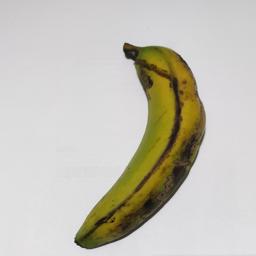
Banana variety: Sagor Kola